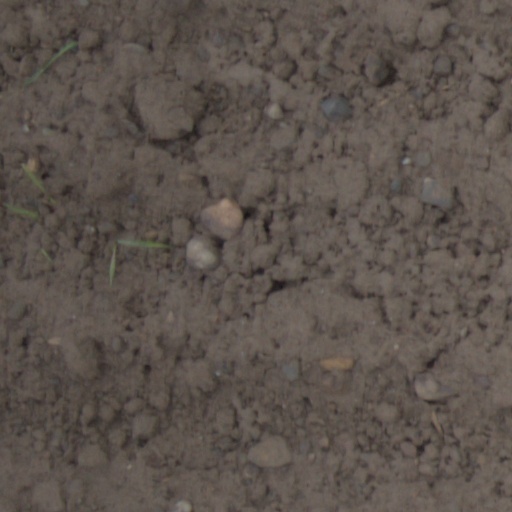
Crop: wheat